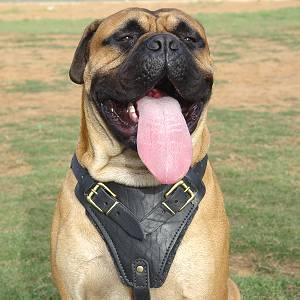
bull_mastiff